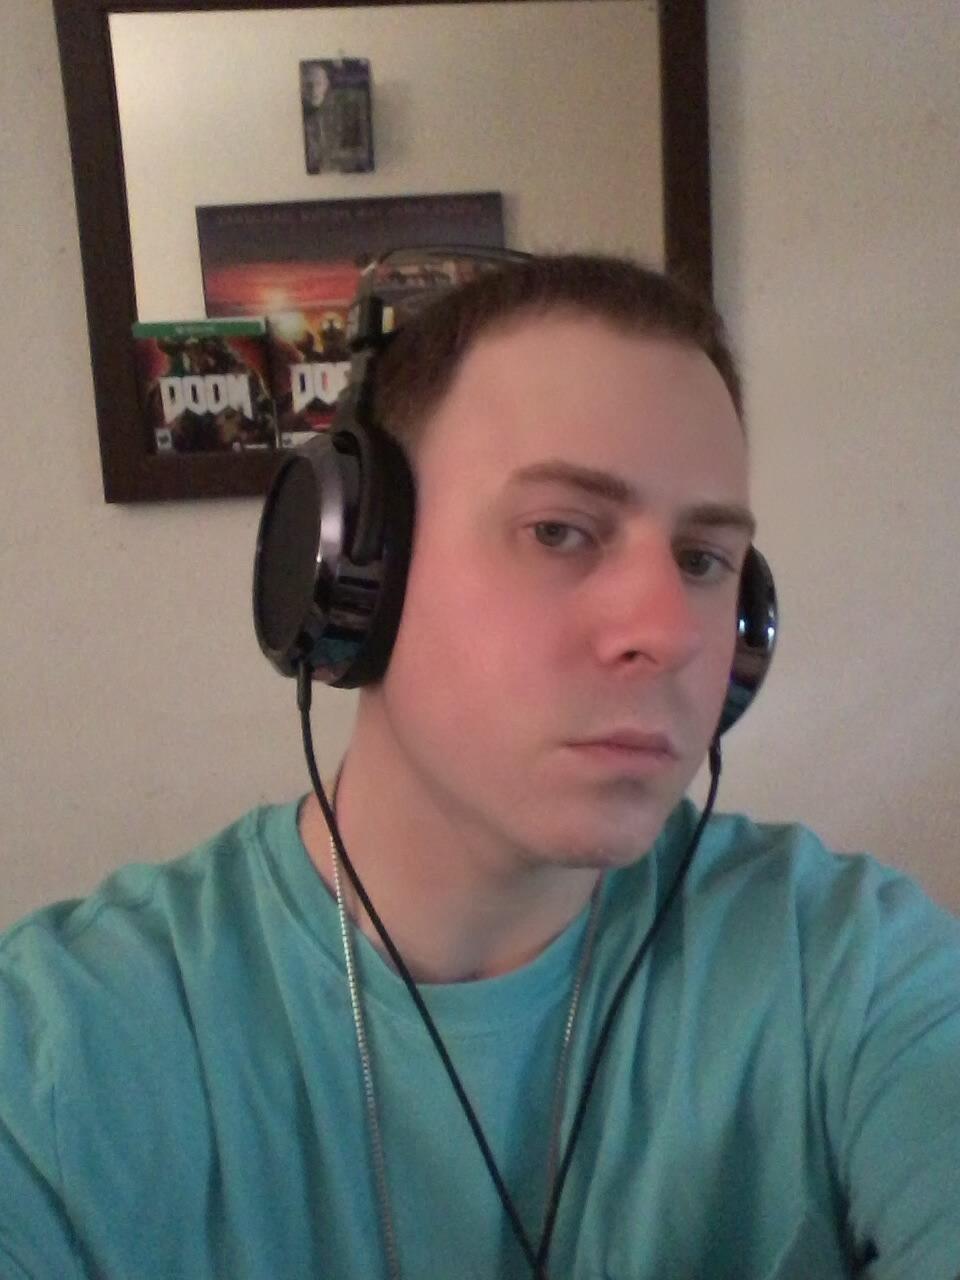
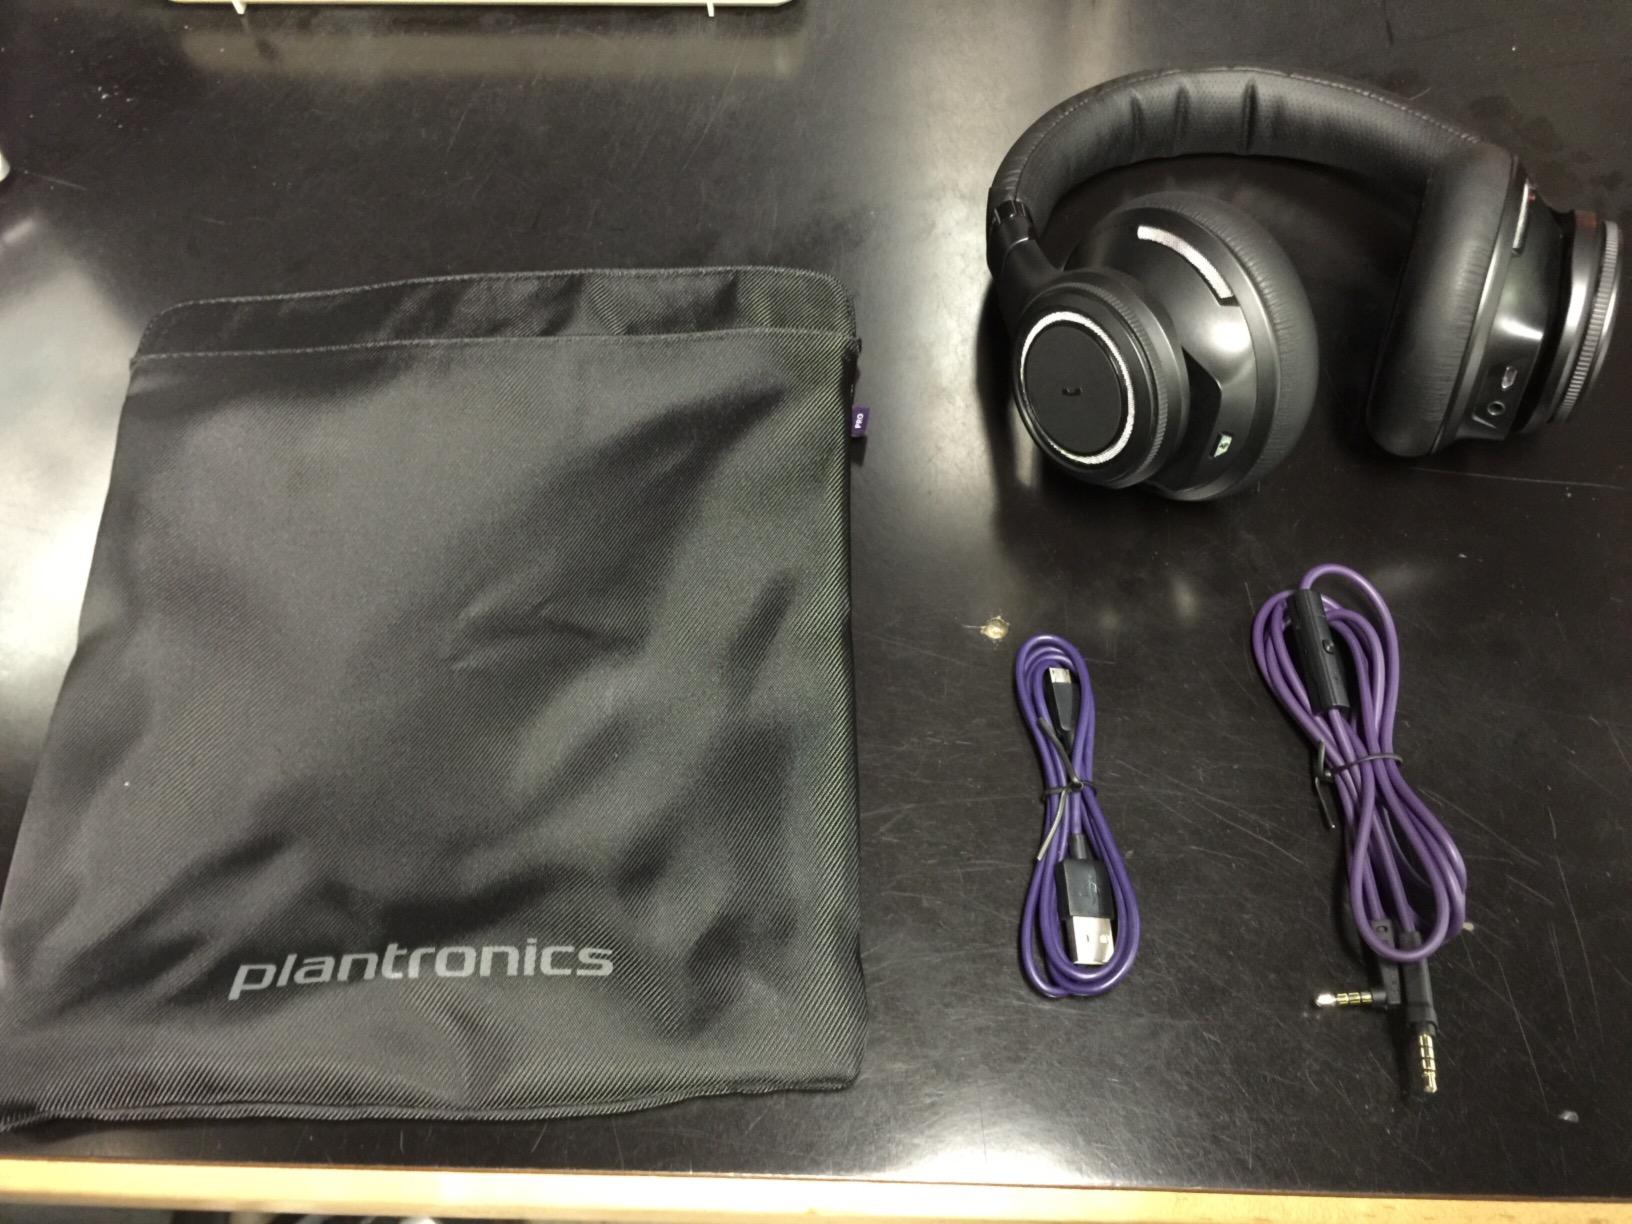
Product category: headphones
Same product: no